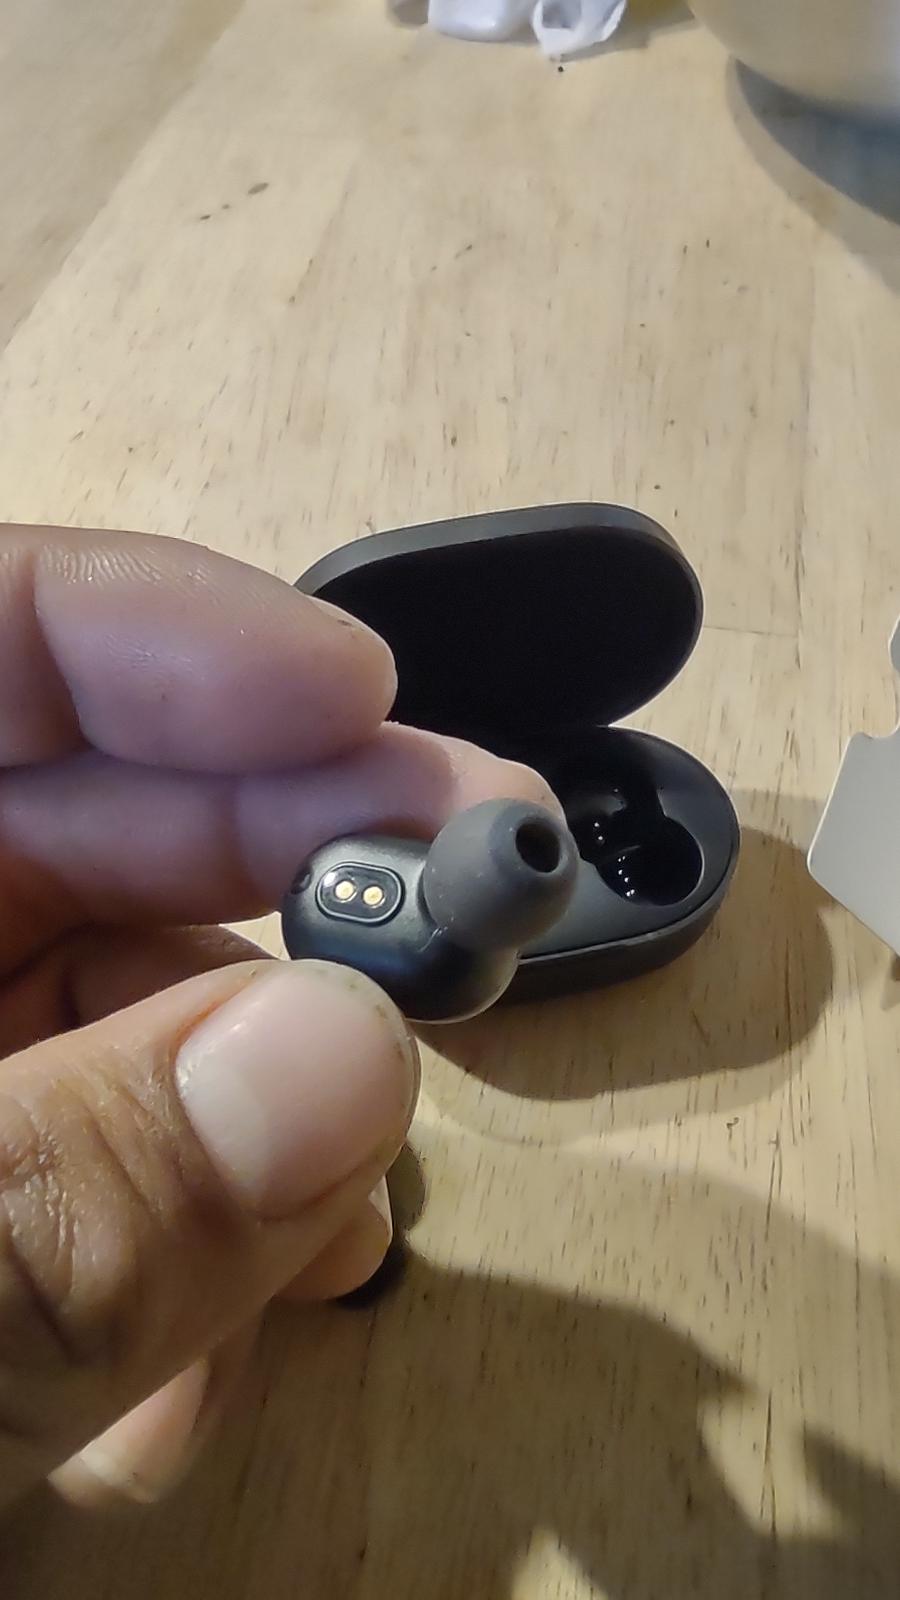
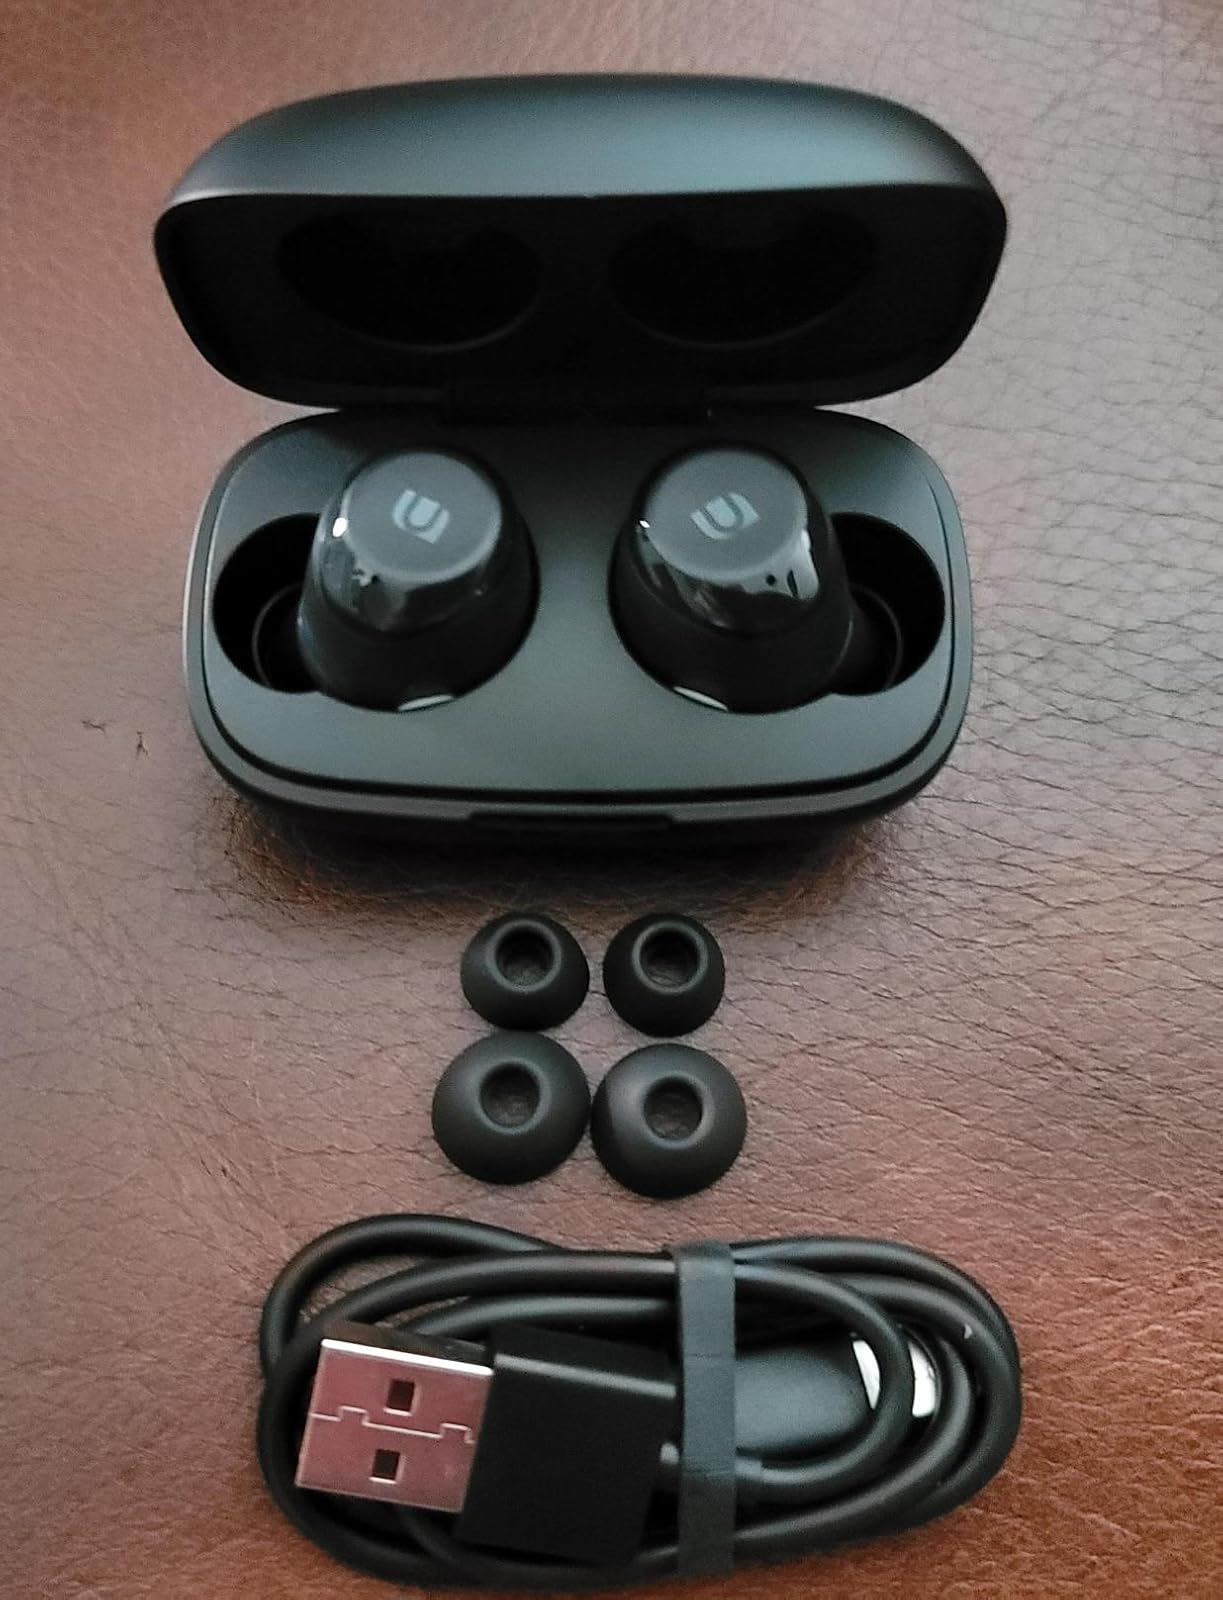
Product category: earbuds
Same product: no